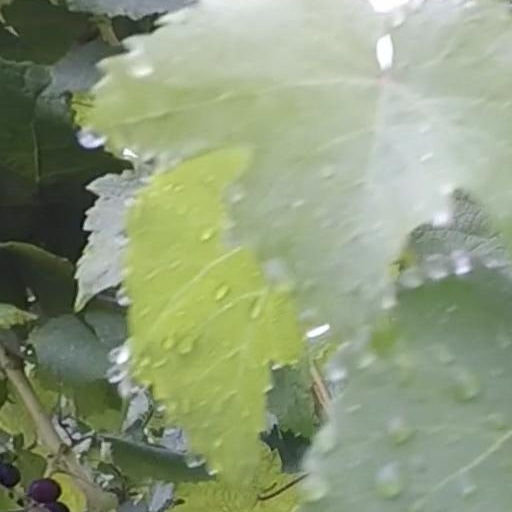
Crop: grape